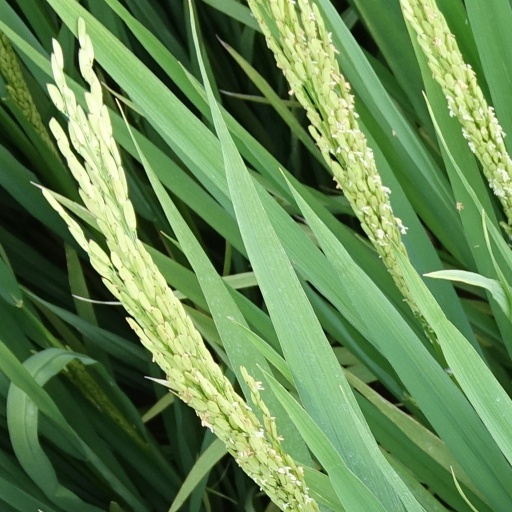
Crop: rice